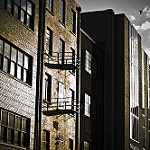
Scene: Outdoor